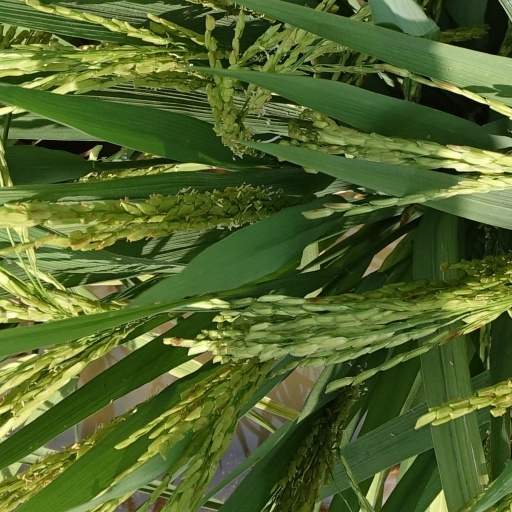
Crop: rice